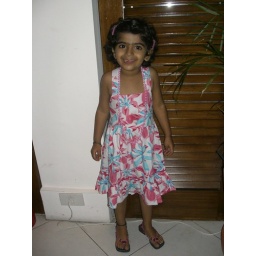
tanya in her flower dress